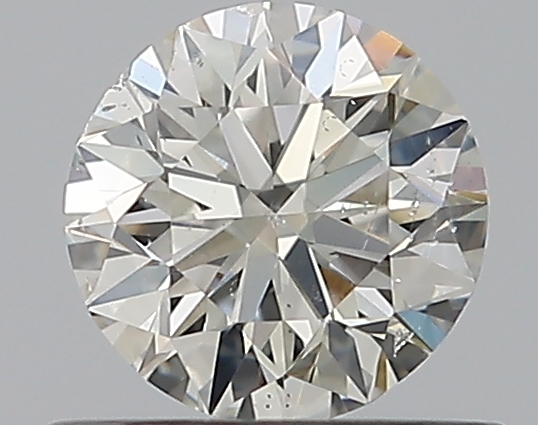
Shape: round
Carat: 0.5
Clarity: SI2
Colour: H
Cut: VG
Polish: VG
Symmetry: VG
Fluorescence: F
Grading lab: GIA
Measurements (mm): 4.99 x 5.06 x 3.18